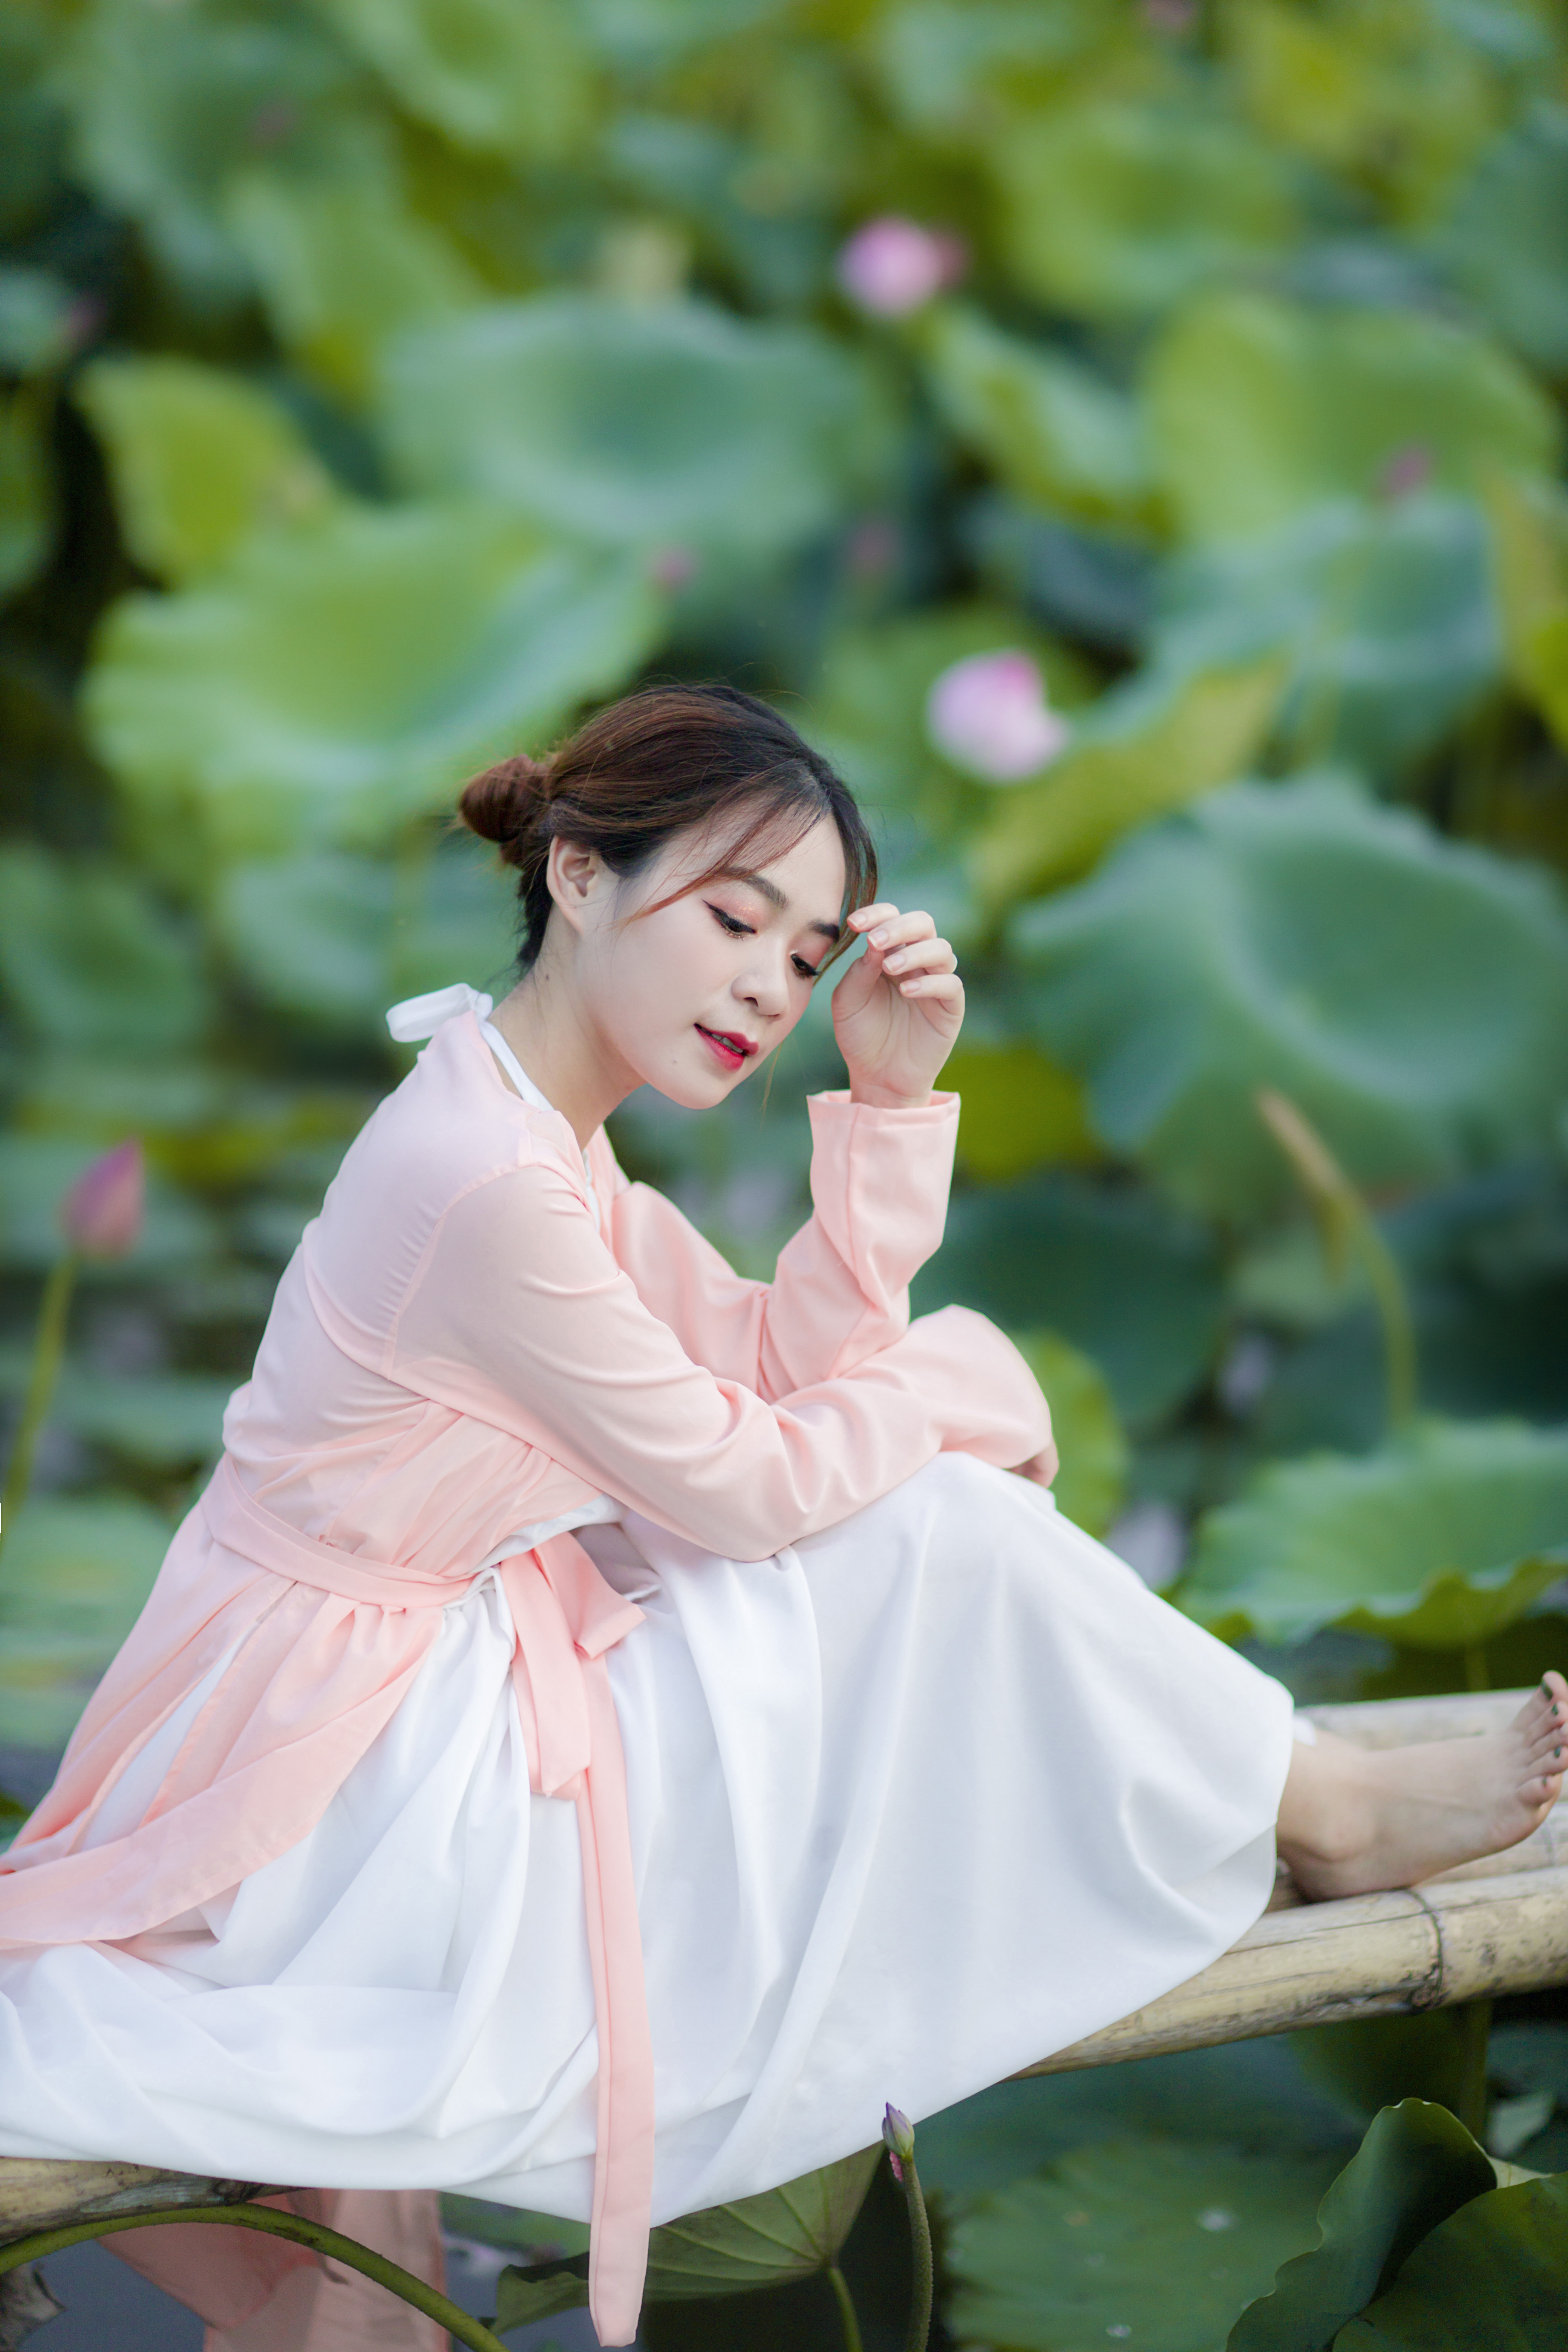
woman, skin, head, plant, People in nature, sleeve, happy, pink, flash photography, black hair, grass, leisure, formal wear, tree, long hair, human leg, day dress, thigh, fashion design, petal, japanese idol, peach, sitting, costume, garden, portrait photography, fashion model, ruffle, sandal, child, vintage clothing, photo shoot